Panama Papers (Africa)

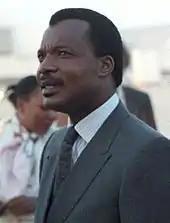
Denis Sassou Nguesso, President of Congo-Brazzaville

Denis Christel Sassou-Nguesso is the son of Denis Sassou Nguesso, in power for 32 years and re-elected in March in a disputed election. Daniel is a representative for Oyo, a member of the ruling Parti congolais du travail or Congolese Party of Labour. He is also the assistant director-general of the Société nationale des pétroles du Congo (SNPC), and general manager of the national refinery, Coraf. According to leaked documents he had Mossack Fonseca establish a shell company in the British Virgin Islands for him named Phoenix Best Finance Ltd.